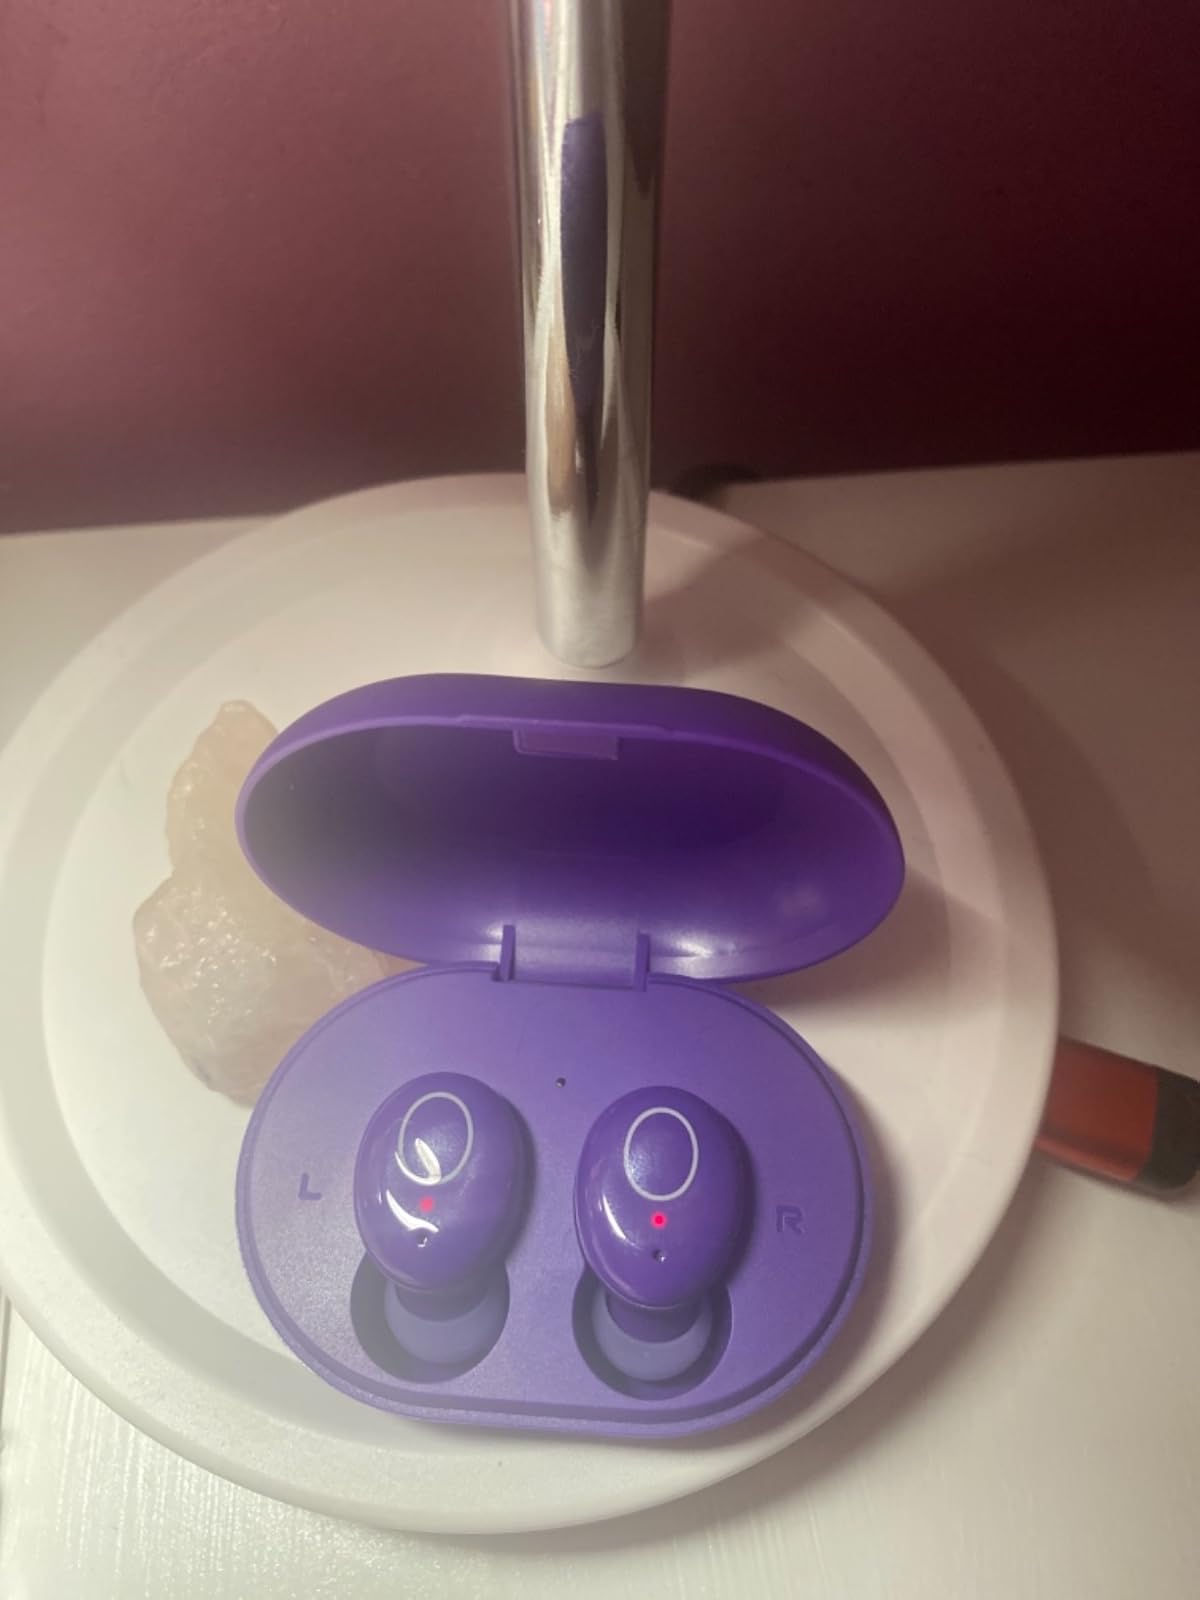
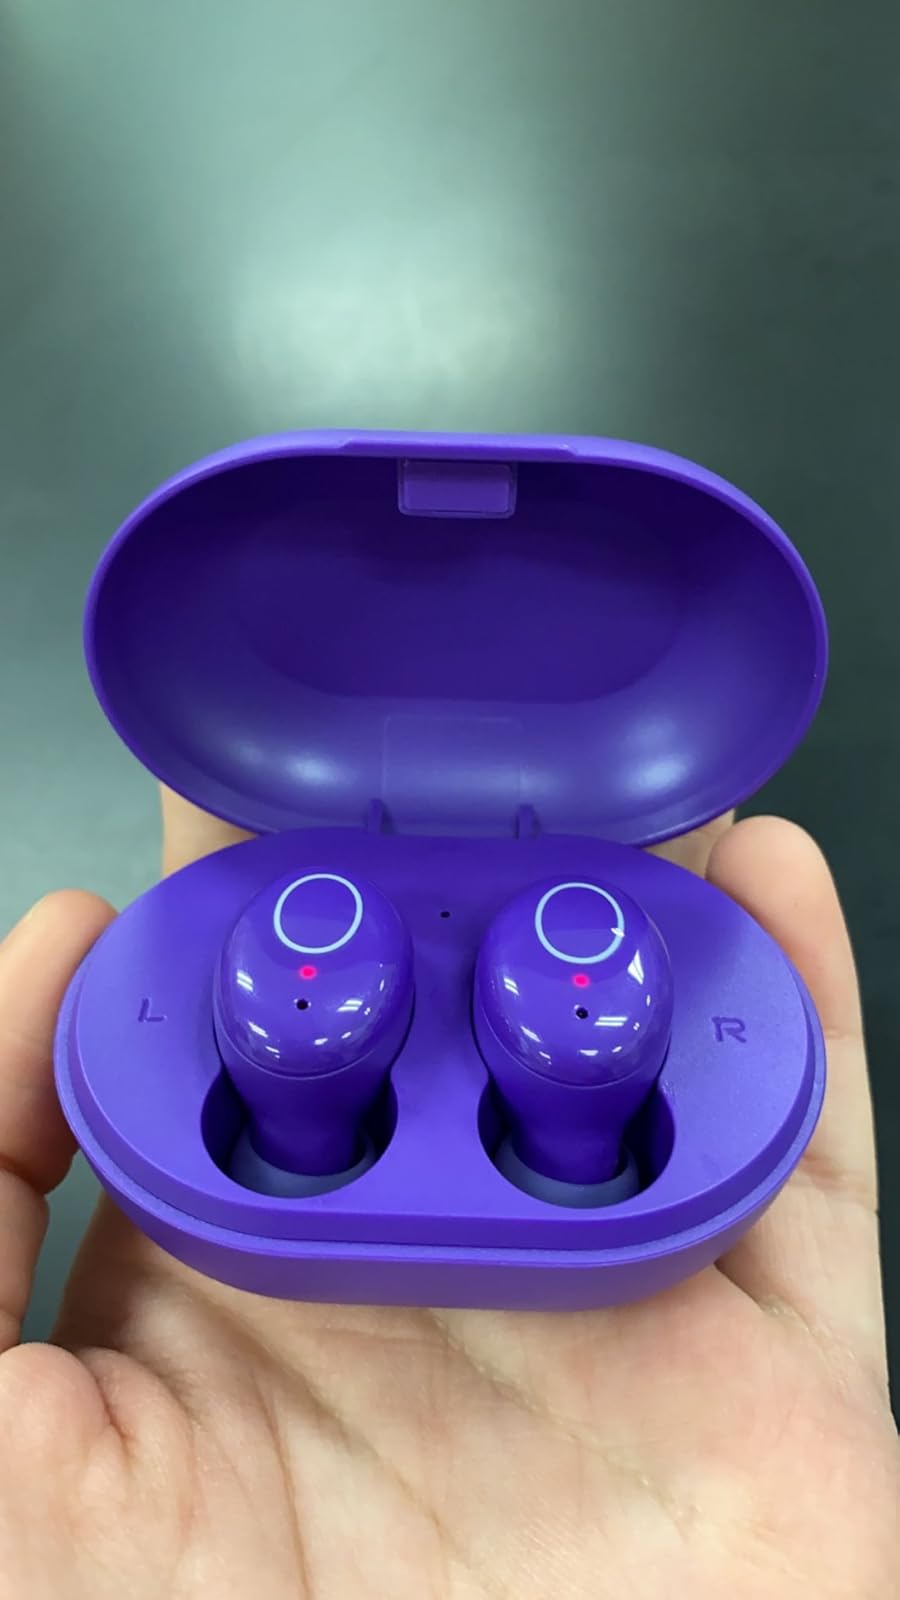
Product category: earbuds
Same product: yes